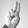
ASL letter: U